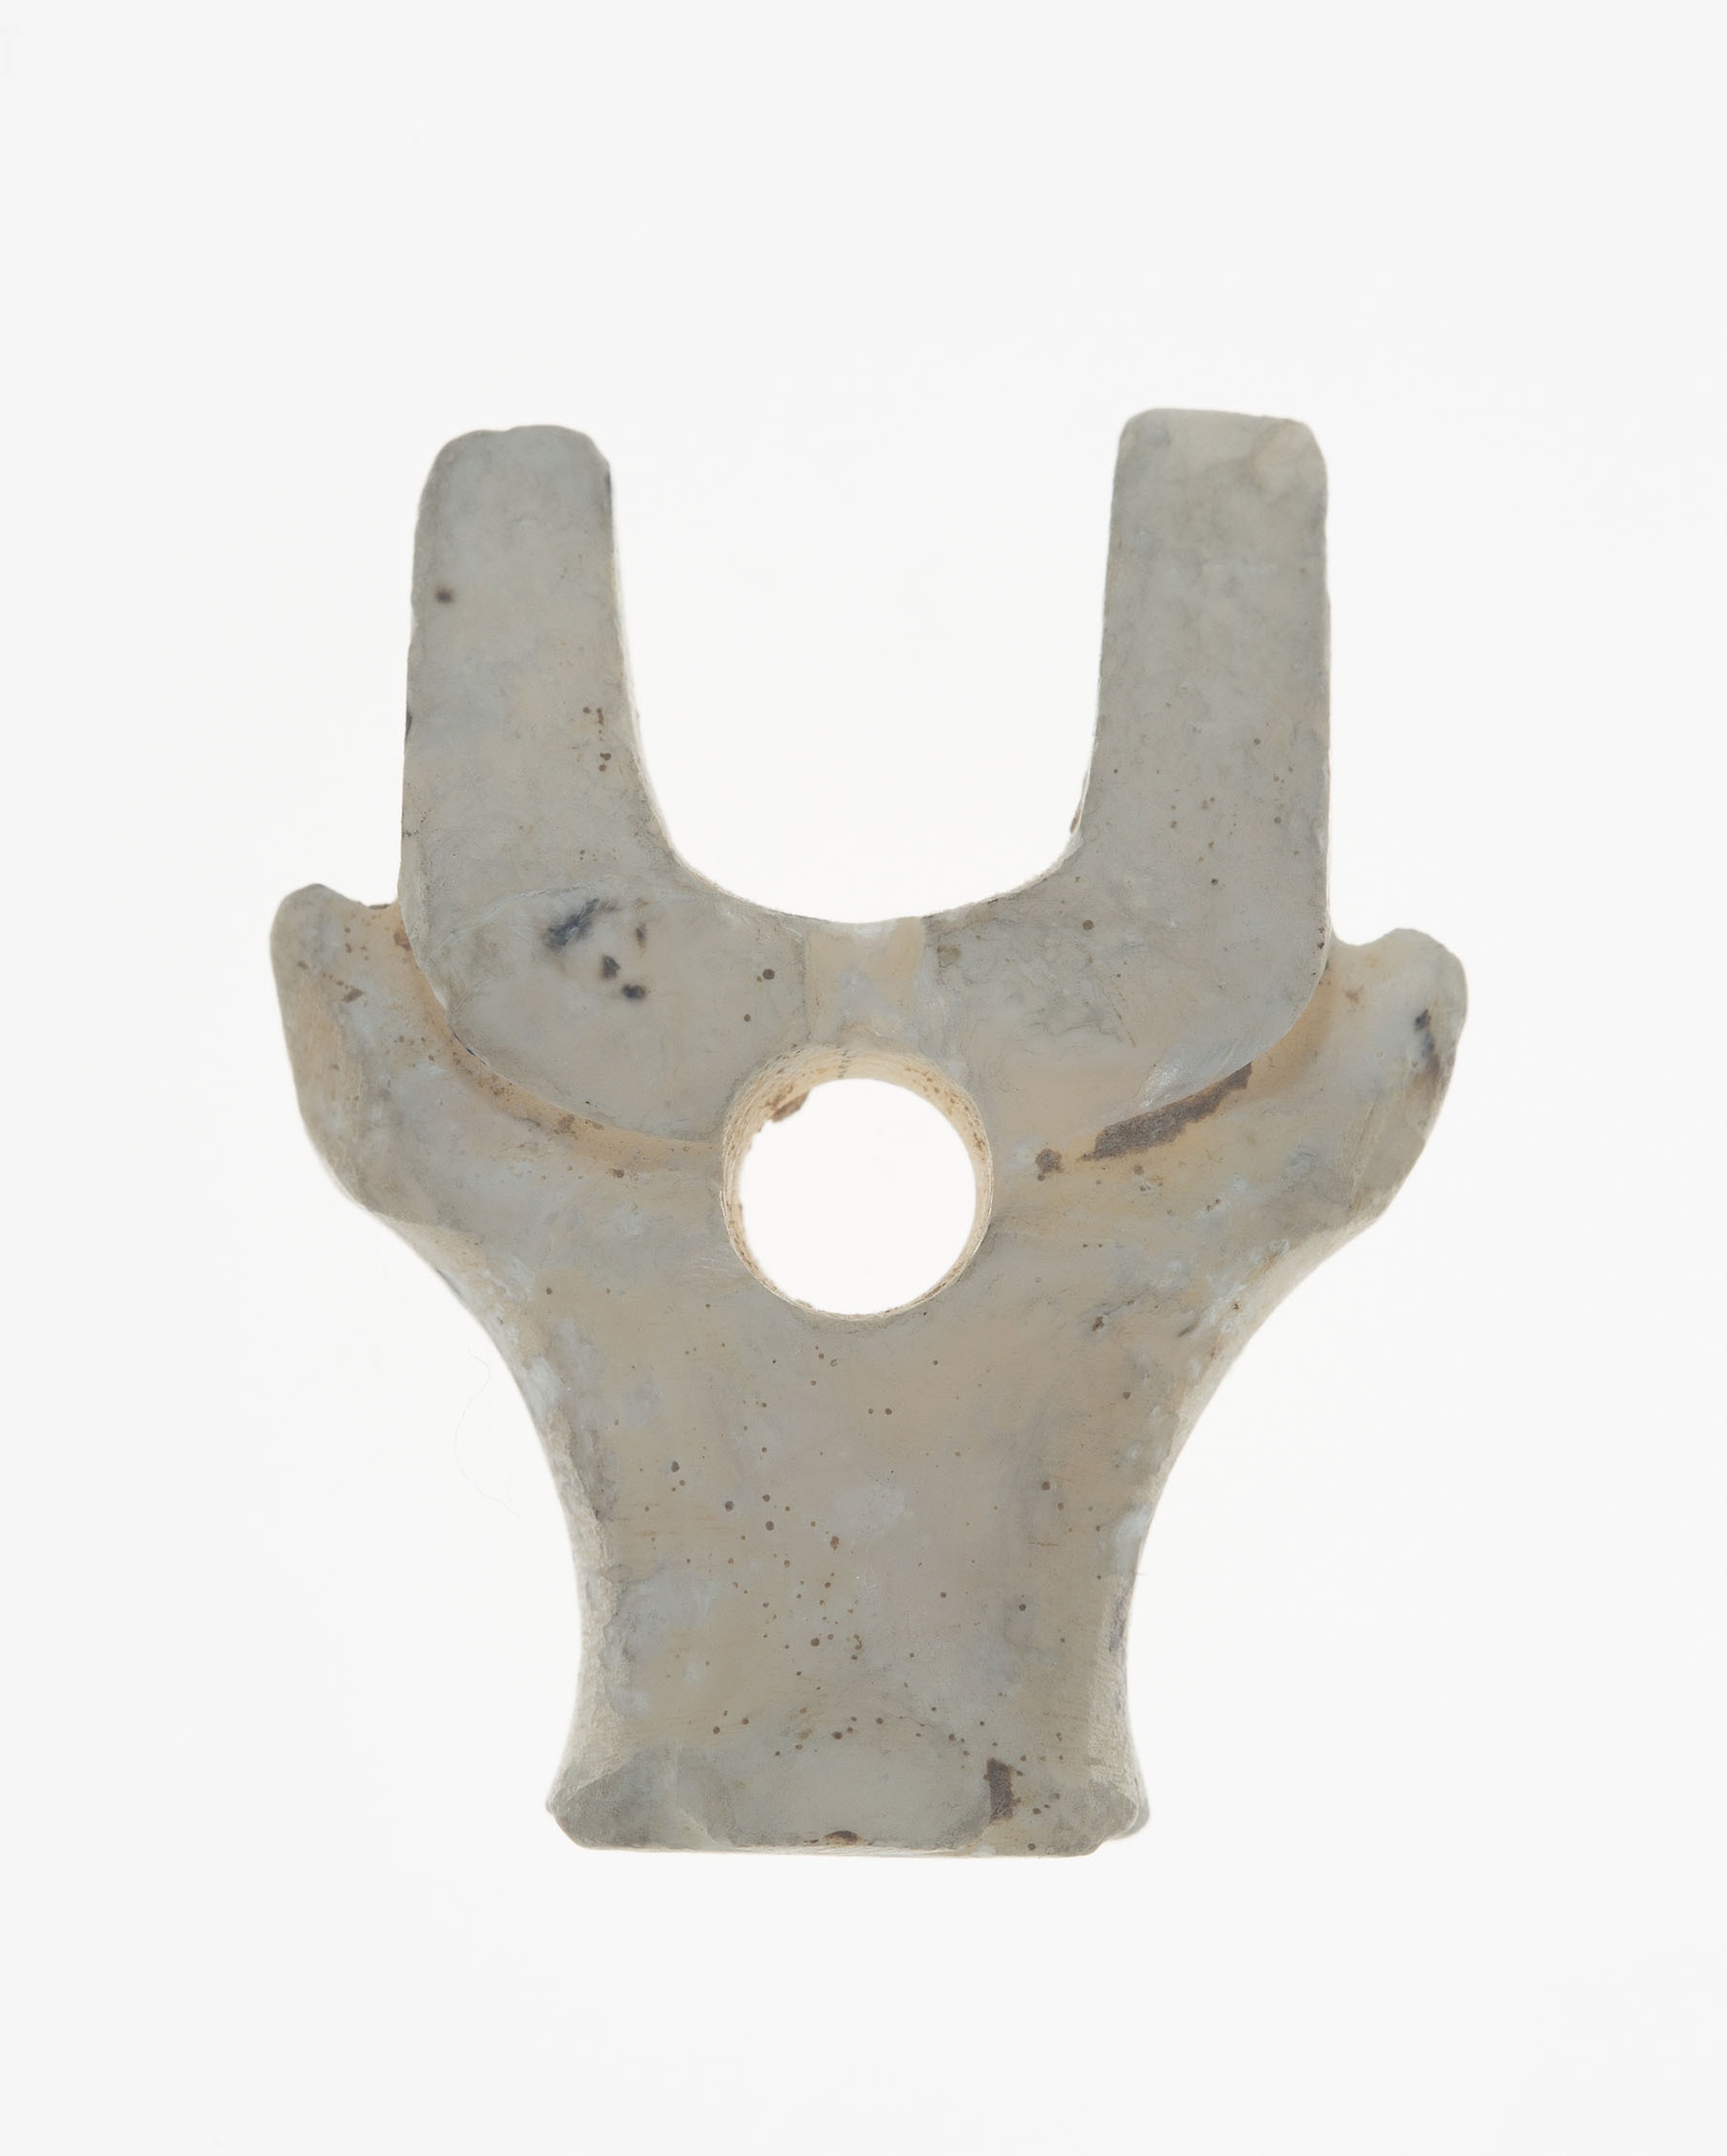
metal